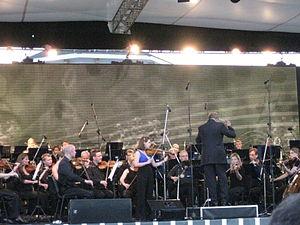
Le Festival de musique de Gabala - se tient dès 2009, chaque année en été, dans une ville azerbaïdjanaise de Gabala. Le festival est organisé à l’aide du Fonds Heydar Aliyev. Les initiateurs du festival sont Farkhad Badalbeyli, recteur de l’Académie de Musique de Bakou et Dmitri Yablonski, chef d'orchestre. Les performances des musiciens se passent sous le ciel ouvert. Les musiciens des républiques postsoviétiques, de l'Europe, des États-Unis et d’Israël participent au festival. En 2009, le festival coïncidait avec le concours des jeunes pianistes. En dehors des concerts de musique classique, quelques soirées ont été consacrées au Jazz et au Mugham. En 2010, le festival a eu lieu au mois d’août. Les musiciens étaient venus de plusieurs pays du monde. Mᵐᵉ Irina Bokova, directrice générale de l’UNESCO assistait aussi à l’ouverture du festival. Comme en 2009, le festival a commencé par l’ouverture de l’opéra « Keroglu » Üzeyir Hacıbəyov. C’était l’Orchestre Philharmonique Royal de la Grande-Bretagne qui avait ouvert le festival.